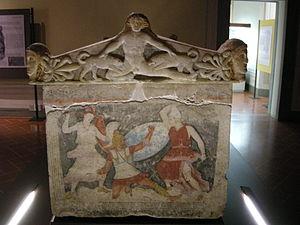
Le Sarcophage des Amazones est un grand sarcophage étrusque d'inspiration hellénistique, qui date du IVᵉ siècle av. J.-C., nommé ainsi par la présence de peintures et de bas-reliefs peints à thème mythologique sur le sujet des Amazones.